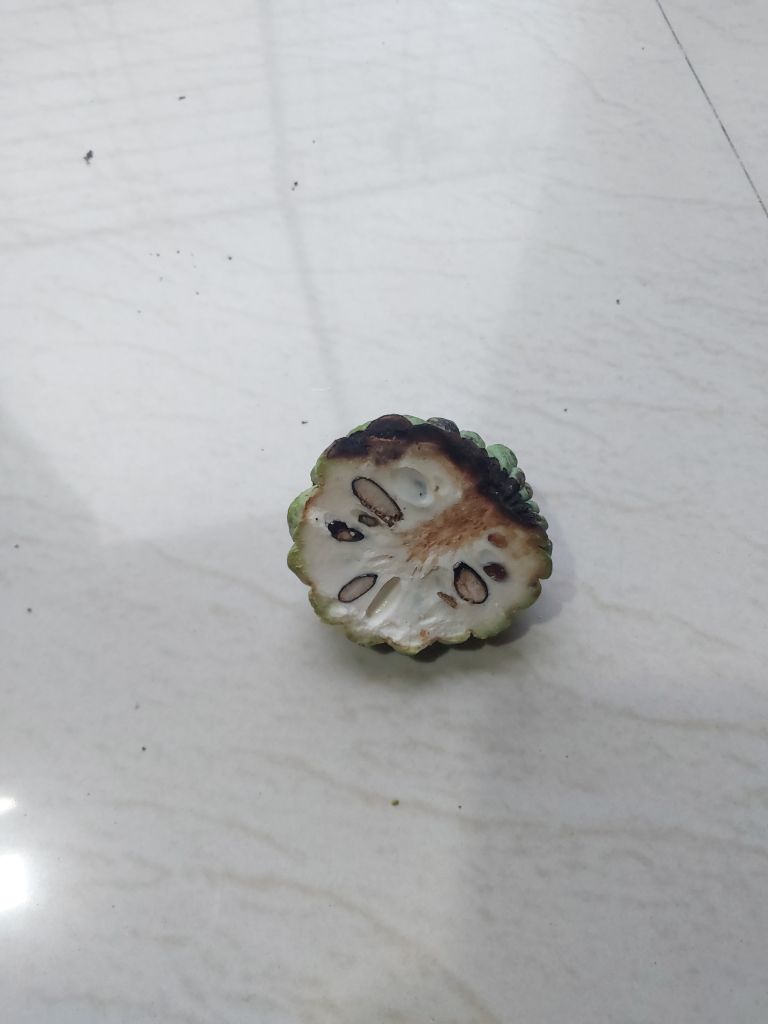
Disease label: Diplodia Rot